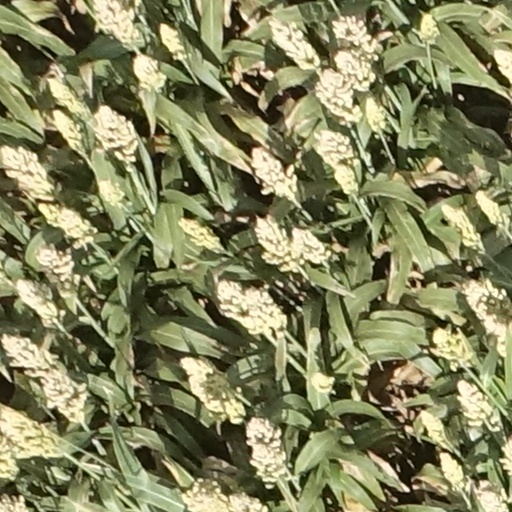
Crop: sorghum